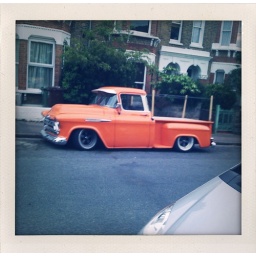
Found in back street on way to house party